Best Foot Forward (film)

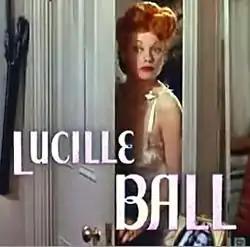
Sydney Guilaroff tinted Lucille Ball's hair flame red for her previous film, "Du Barry Was a Lady" (1943). She was so pleased, she kept it red for the rest of her life.

According to MGM records, the film earned $2,051,000 in the US and Canada, and $653,000 elsewhere, resulting in a profit of $398,000.